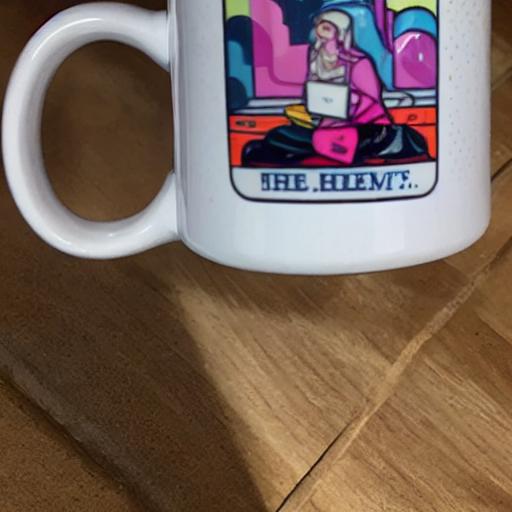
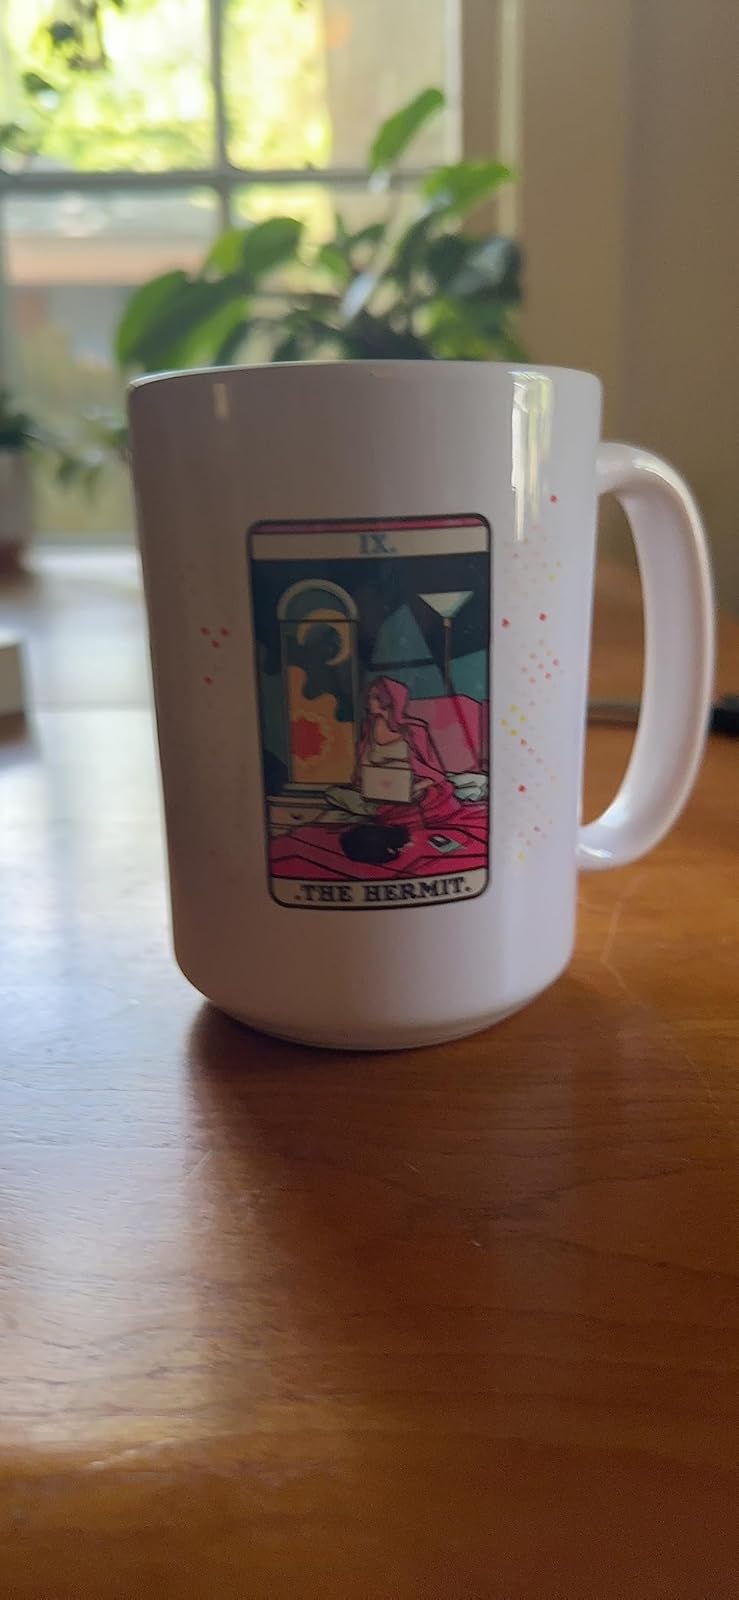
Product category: items_mug
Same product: no